Burlesque Fairytales

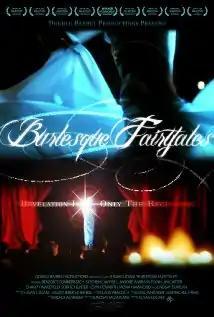
Theatrical release poster

Burlesque Fairytales is a 2009 British thriller film written and directed by Susan Luciani set in a fictional 1930s London theatre starring an ensemble cast led by Benedict Cumberbatch, Lindsay Duncan and Jim Carter. The film's premiere was held at Seattle's True Independent Film Festival on 7 June 2009.